Stuart Highway

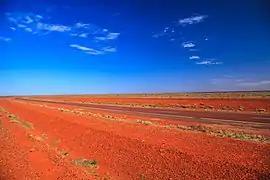
The highway in the far north of South Australia

Stuart Highway is a major Australian highway. It runs from Darwin, in the Northern Territory, via Tennant Creek and Alice Springs, to Port Augusta in South Australia; it has a distance of . Its northern and southern extremities are segments of Australia's Highway 1. The principal north–south route through the central interior of mainland Australia, the highway is often referred to simply as "The Track".